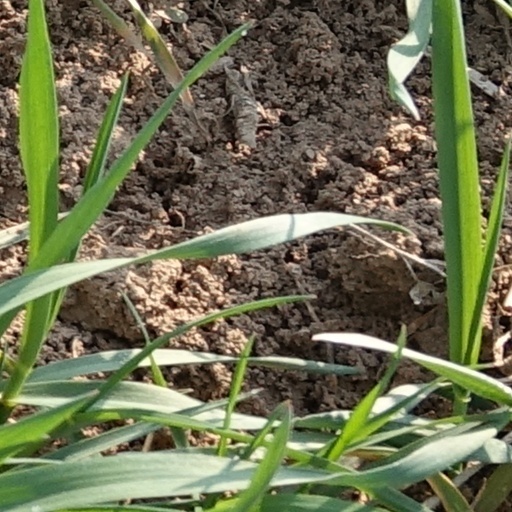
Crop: wheat